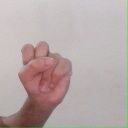
अक्षर: स